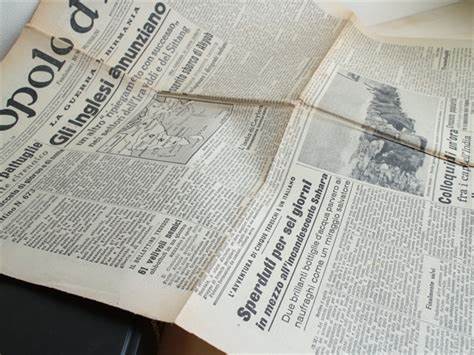
Waste category: paper